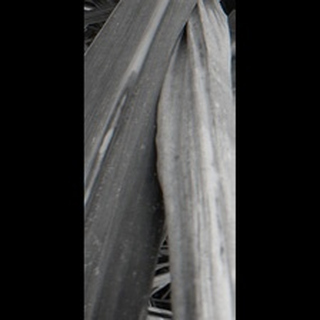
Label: sugarcane_red_rot